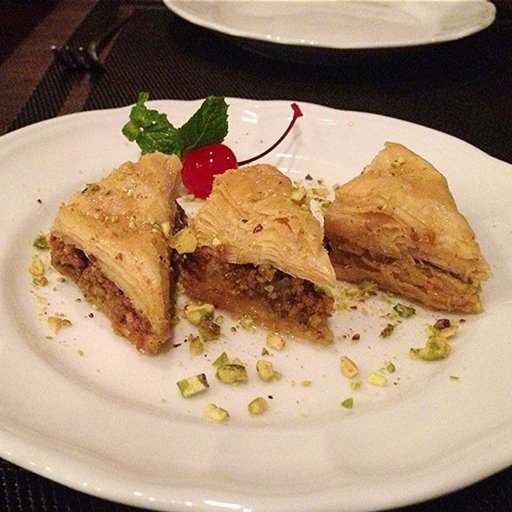
Label: baklava